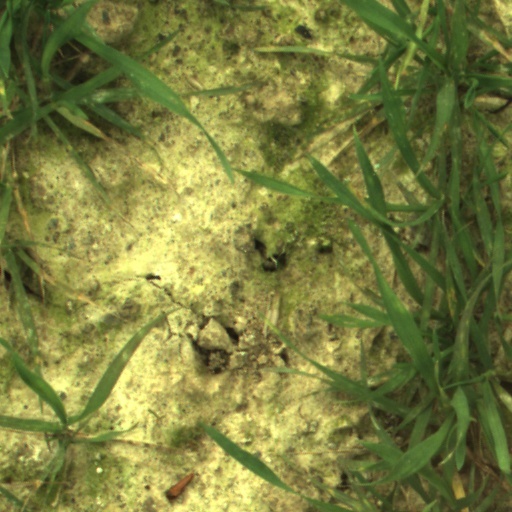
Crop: wheat